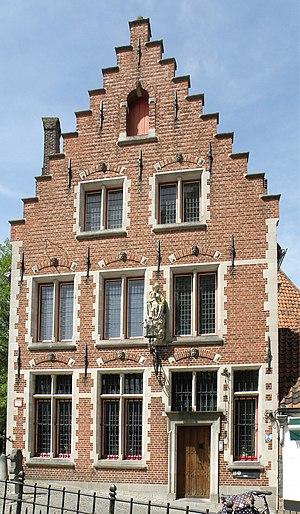
Bruges, béguinage. Presbytère de la paroisse du béguinage, sis au n° 1 de la Wijngaardplein (en fait en dehors du périmètre du béguinage).
Le béguinage de Bruges est situé dans la partie méridionale du centre historique de Bruges, en Belgique. Il constitue encore aujourd’hui un espace clos que sépare de la ville un mur d'enceinte encore partiellement doublé de douves.